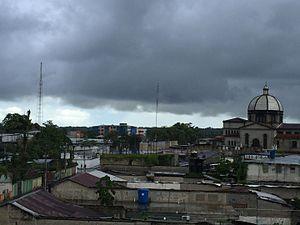
Tucupita est une ville du Venezuela, chef-lieu de la municipalité de Tucupita et capitale de l'État de Delta Amacuro. Elle a été fondée en 1848.